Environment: lab
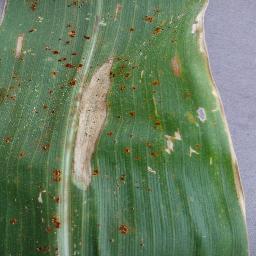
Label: northern_corn_leaf_blight